Maurice Yaméogo

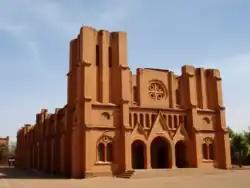
Ouagadougou cathedral

With a strong Christian outlook, Yaméogo's dictatorial regime initially enjoyed the support of the Voltaic Catholic church. In 1964, subsidies were removed for private schools (almost all of which were Catholic schools). The clergy, whose finances were thereby threatened, became more critical. The rupture became definitive in 1965. In that year, Yaméogo imprisoned his wife Félicité, divorced her and married his mistress "Miss Côte d'Ivoire" Nathalie Monaco on 17 October in a sumptuous ceremony, at which President Félix Houphouët-Boigny of Côte d'Ivoire and Hamani Diori of Niger served as groomsmen. The happy couple honeymooned in the Caribbean and Brazil. At the instruction of the head of the Voltaic church, cardinal Paul Zoungrana, the church invested all its moral authority in discrediting Yaméogo. The religious climate declined still further when Yaméogo returned from his honeymoon and clumsily attacked charlatans and marabouts by radio, provoking the indignation of Muslims.